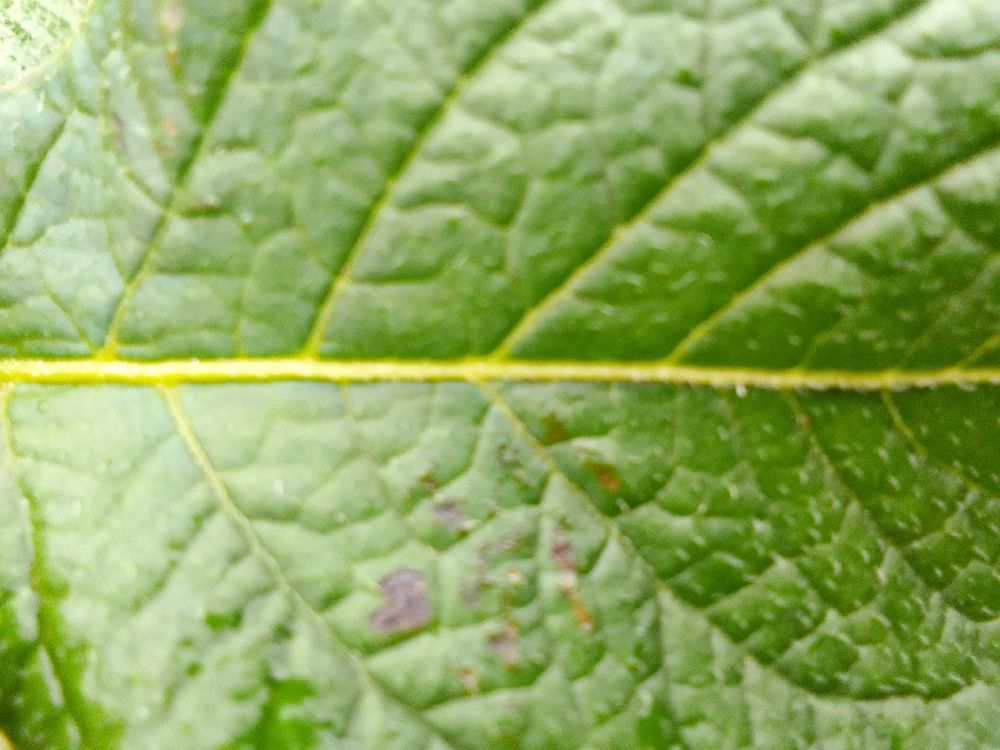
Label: Healthy